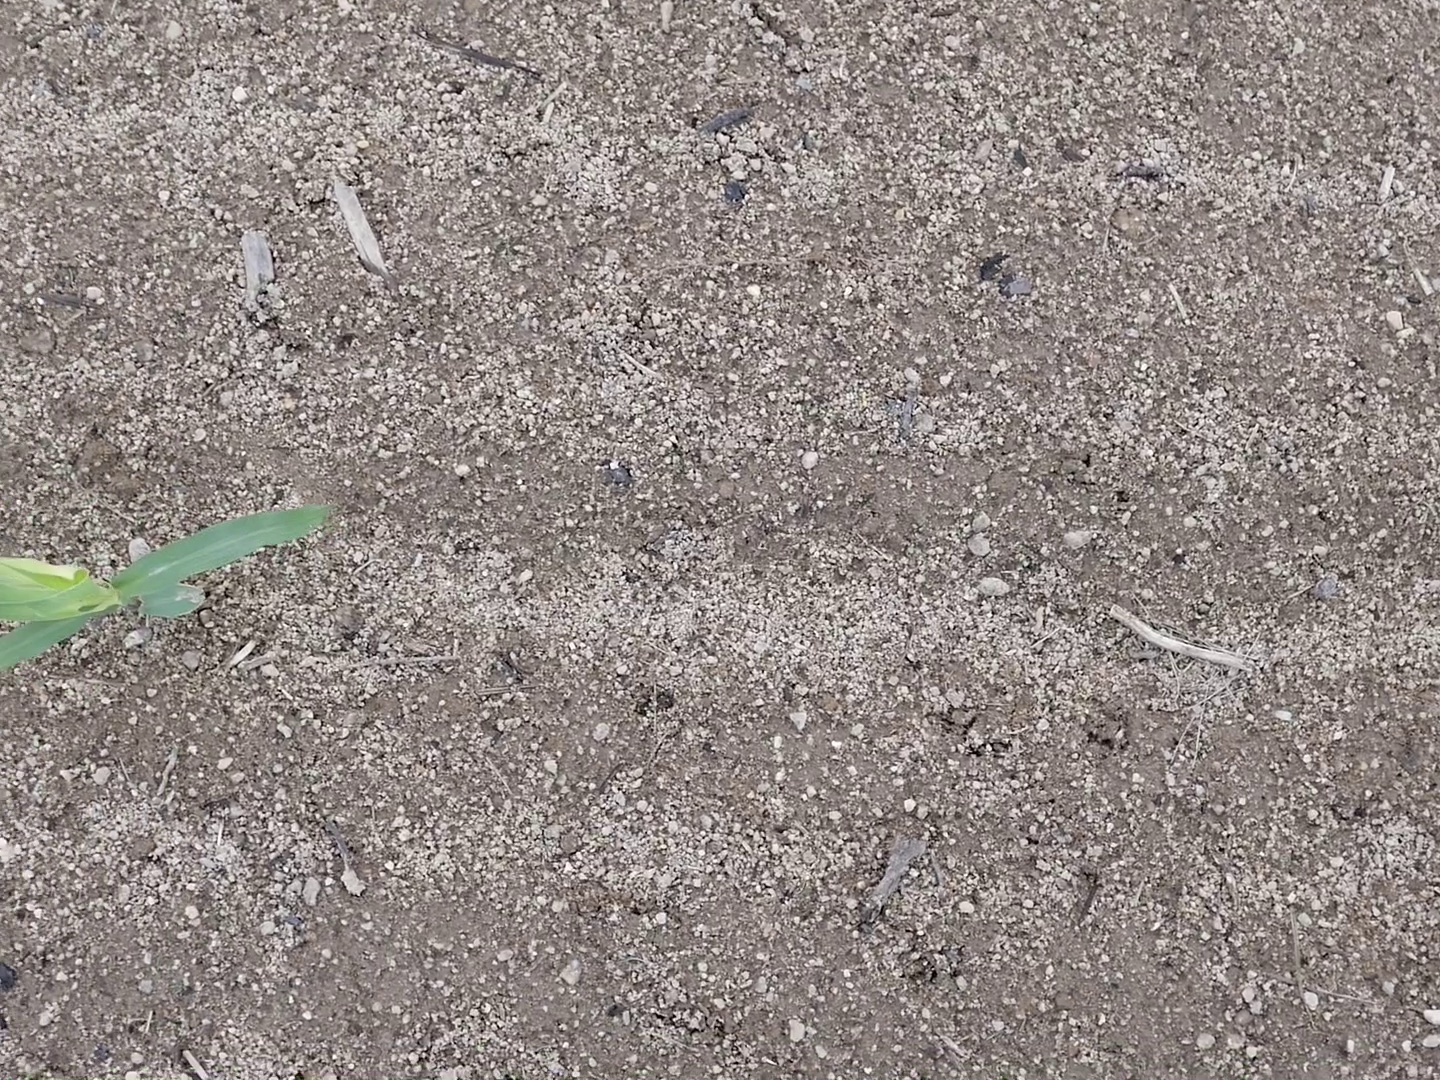
Crop: maize
Objects: maize, stem_maize